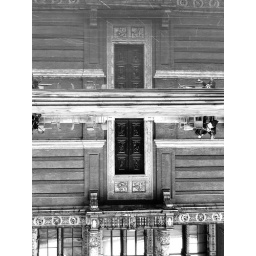
the door in the water